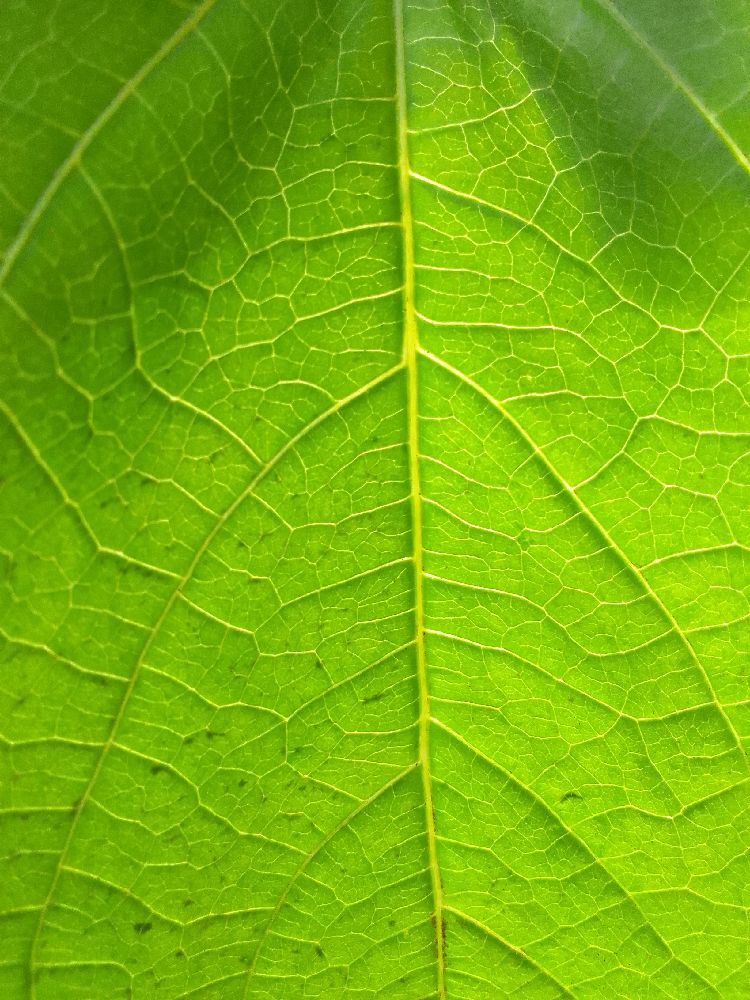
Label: healthy